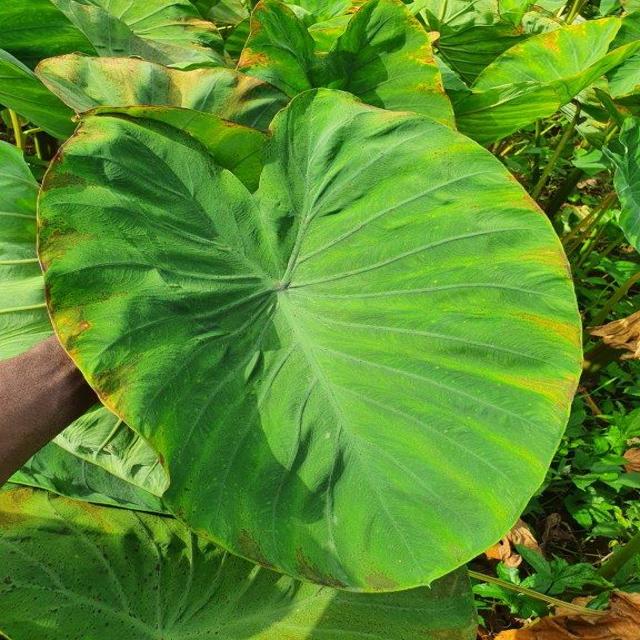
Label: Early_Blight